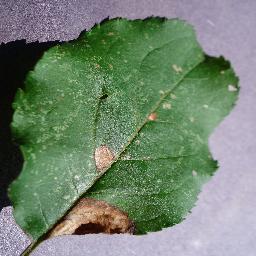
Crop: apple
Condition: black_rot